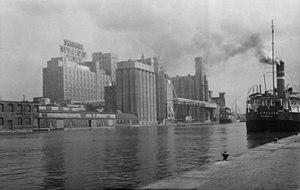
«
L'enseigne lumineuse Farine Five Roses est un néon publicitaire installé sur le toit de la minoterie ADM à Montréal. Elle a été qualifiée d'« icône du patrimoine industriel de Montréal » et figure dans un palmarès des 15 symboles les plus emblématiques de Montréal.